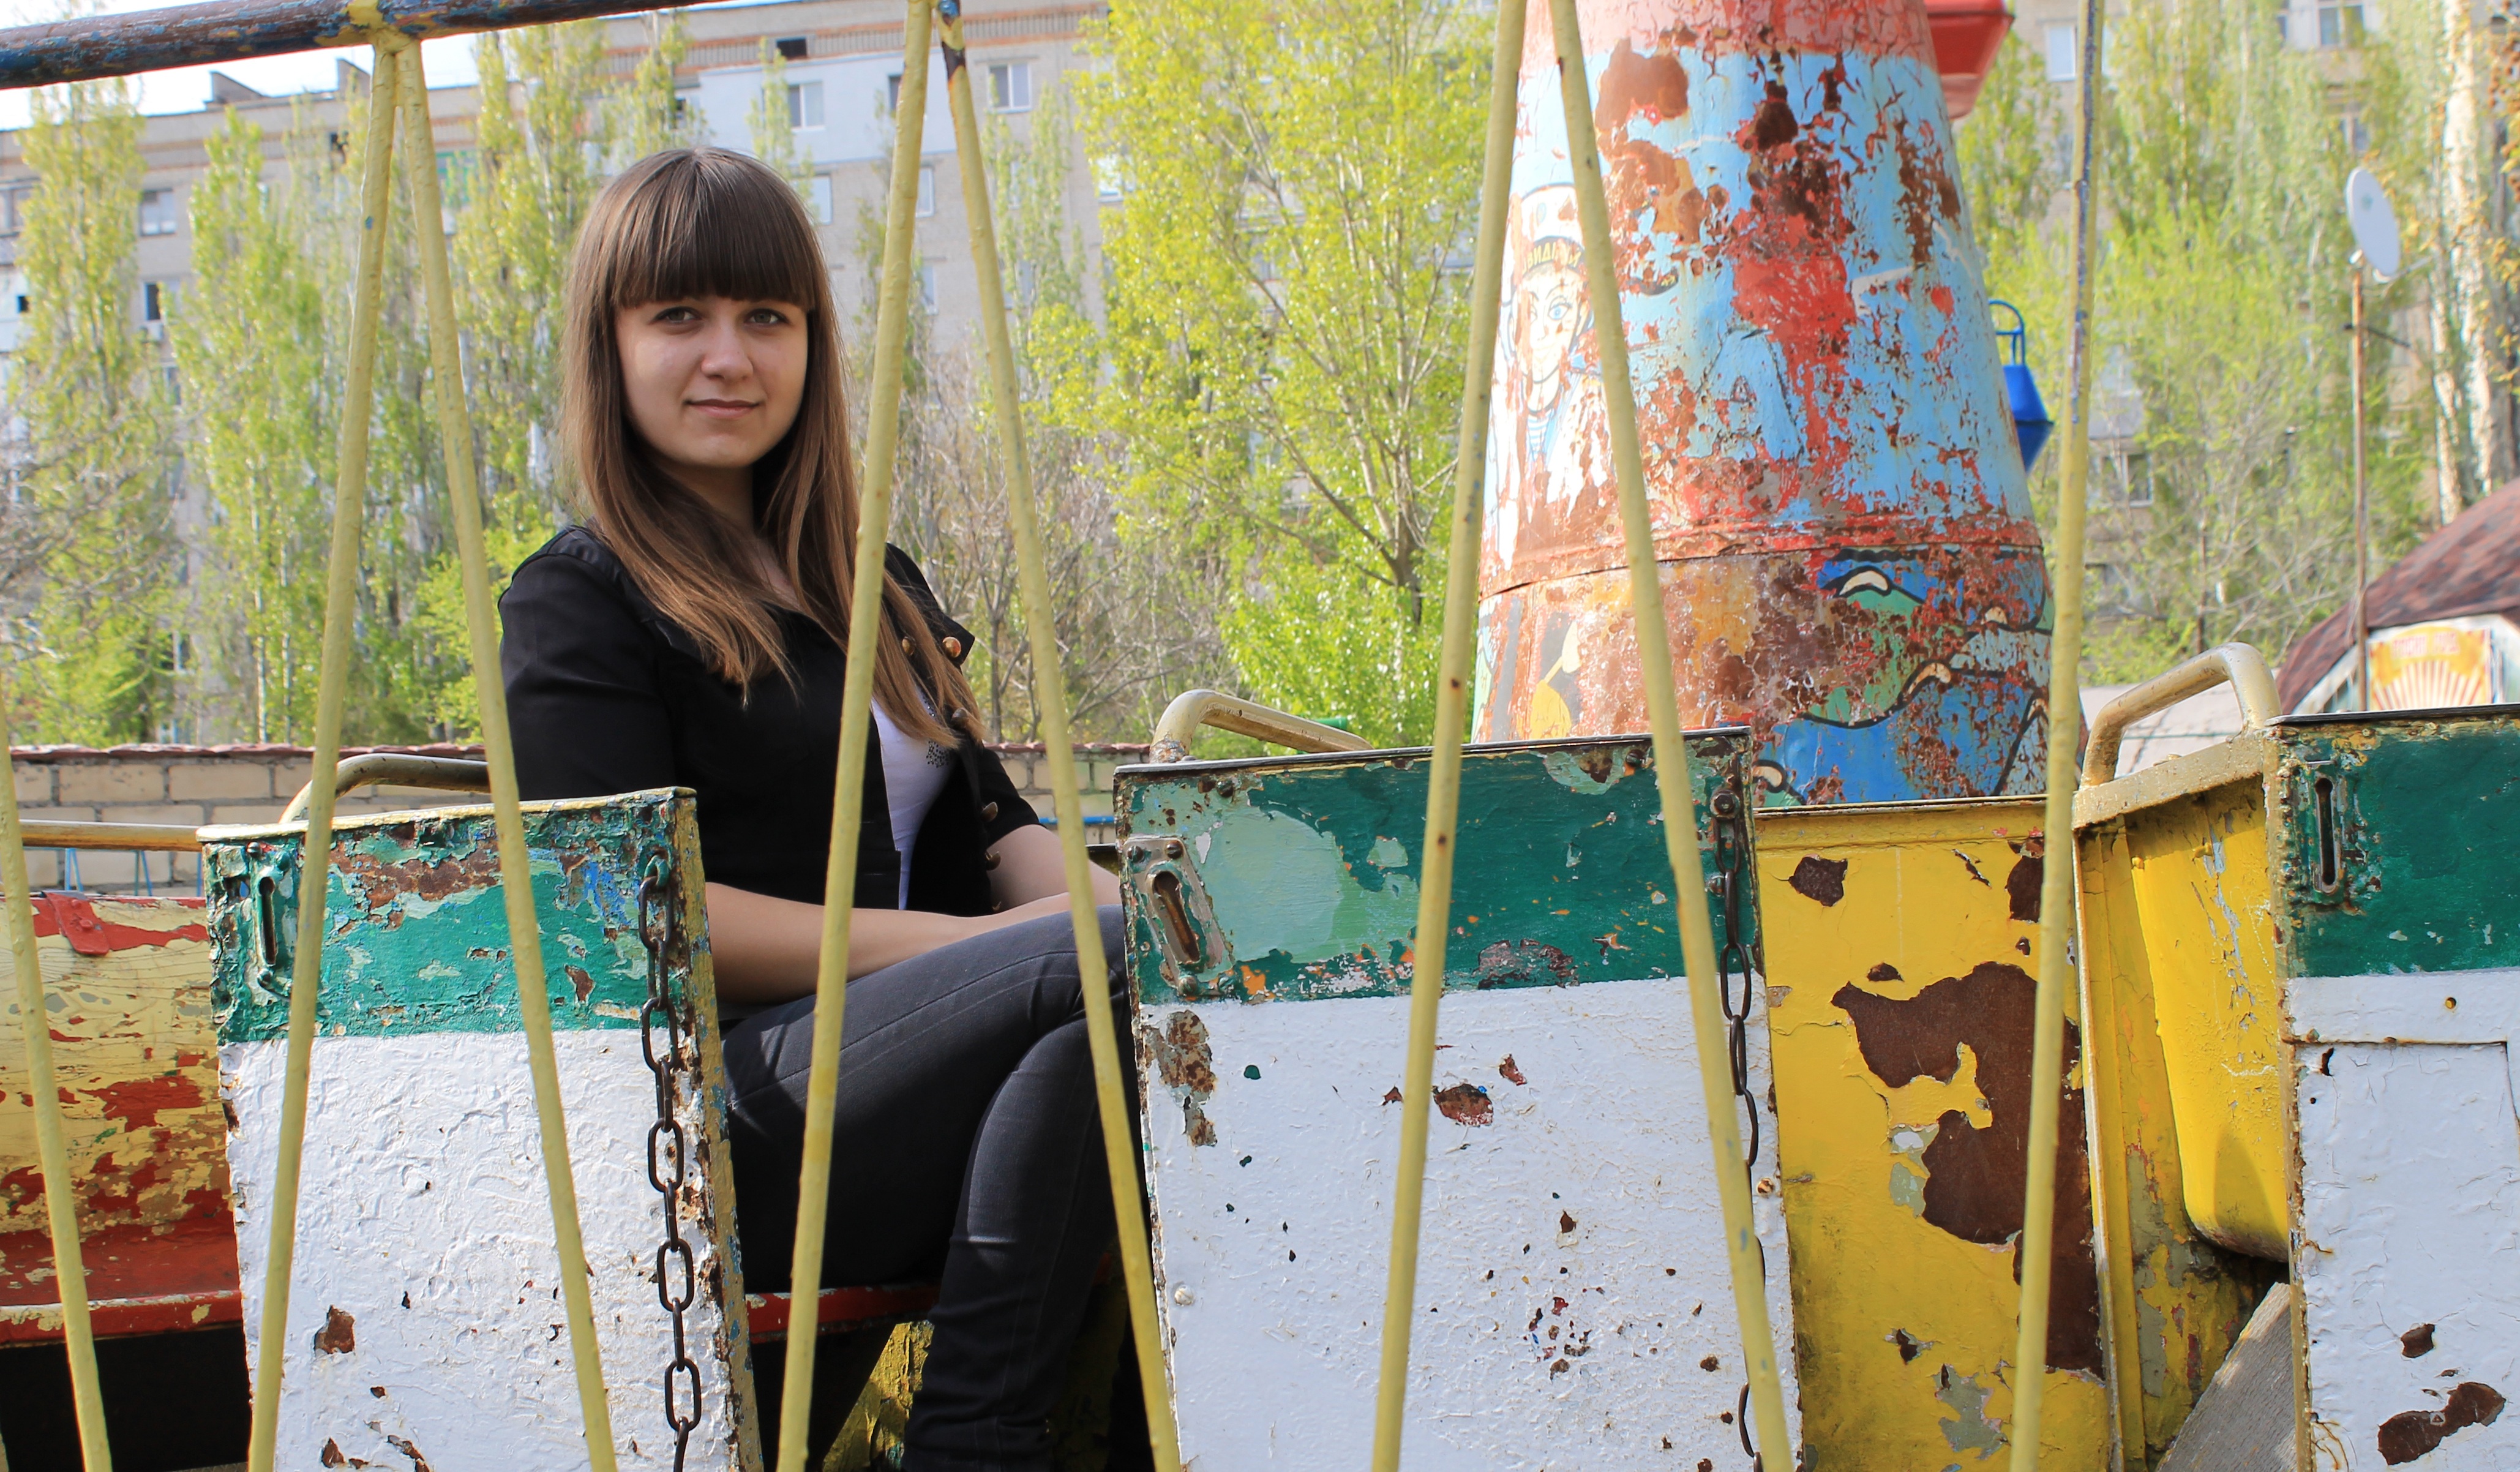
fence, train, spring, amusement park, color, art, games, serious, bangs